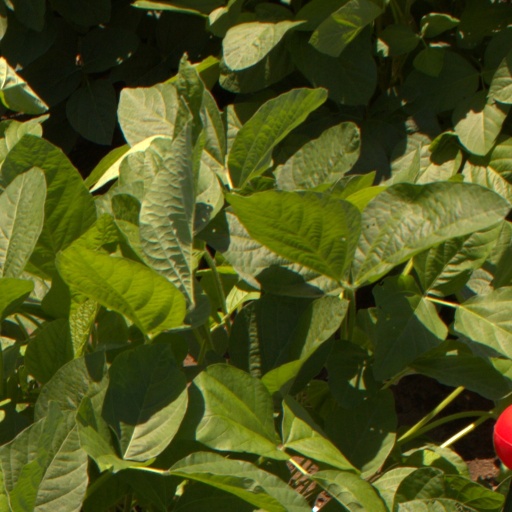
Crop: soybean